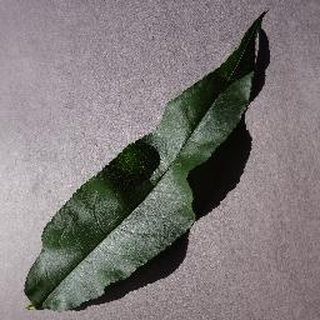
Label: healthy_peach